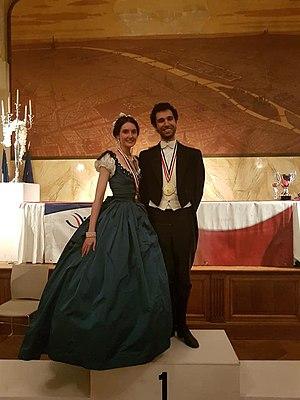
Lisa Miozzo et Lucas Maoui au Championnat de France 2019
Les danses historiques représentent l'ensemble du patrimoine chorégraphique depuis le Moyen Âge jusqu'à la Seconde Guerre mondiale. Ces danses historiques comprennent :